Larvik Airport, Fritzøe

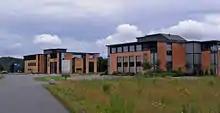
Offices located on the former site of the runway

The aerodrome was situated on the western bank of Numedalslågen on the farm of Yttersø in Larvik. The airport featured a grass runway, aligned 01/19. The actual width of the runway varied between . It had a reference elevation of . It also had a landslip for seaplanes to reach a water aerodrome on the river. The airport was certified for aircraft with a maximum take-off weight of .